Village Roots Garden

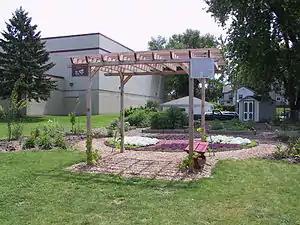
Entrance to the Village Roots Garden.

The Village Roots Garden is a community garden located at 1115 E. Otjen Street in the Bay View neighborhood of Milwaukee, Wisconsin.